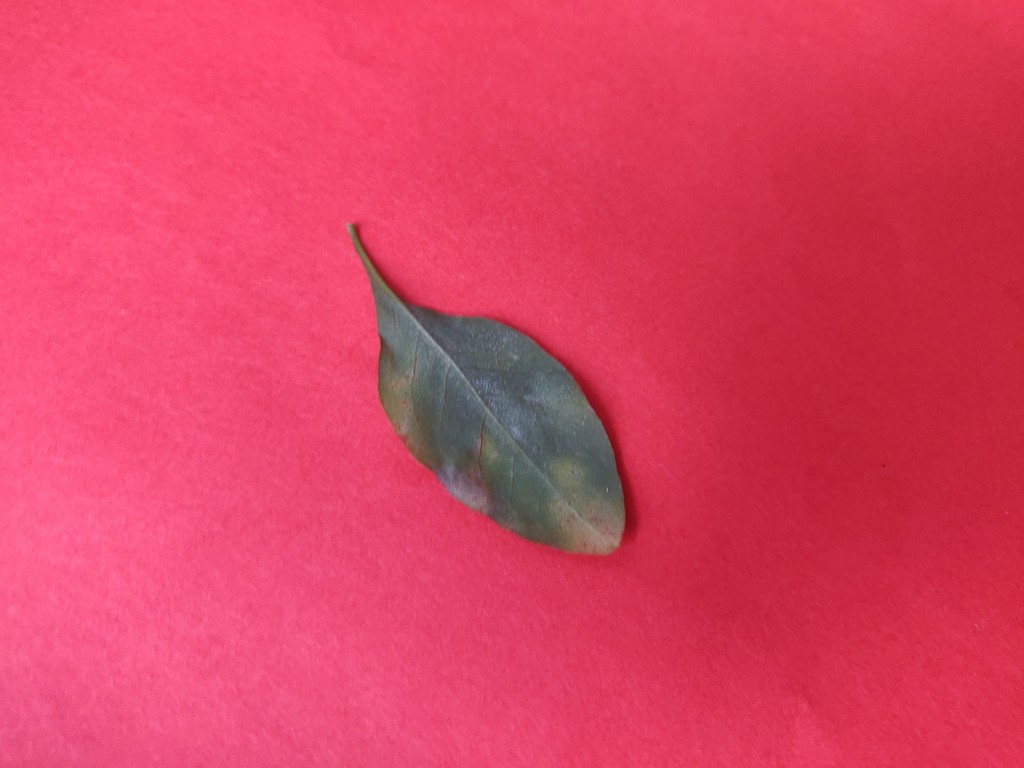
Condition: Unhealthy
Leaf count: single
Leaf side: back